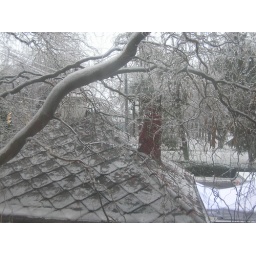
The view from the west window of my room in my house in Annapolis.